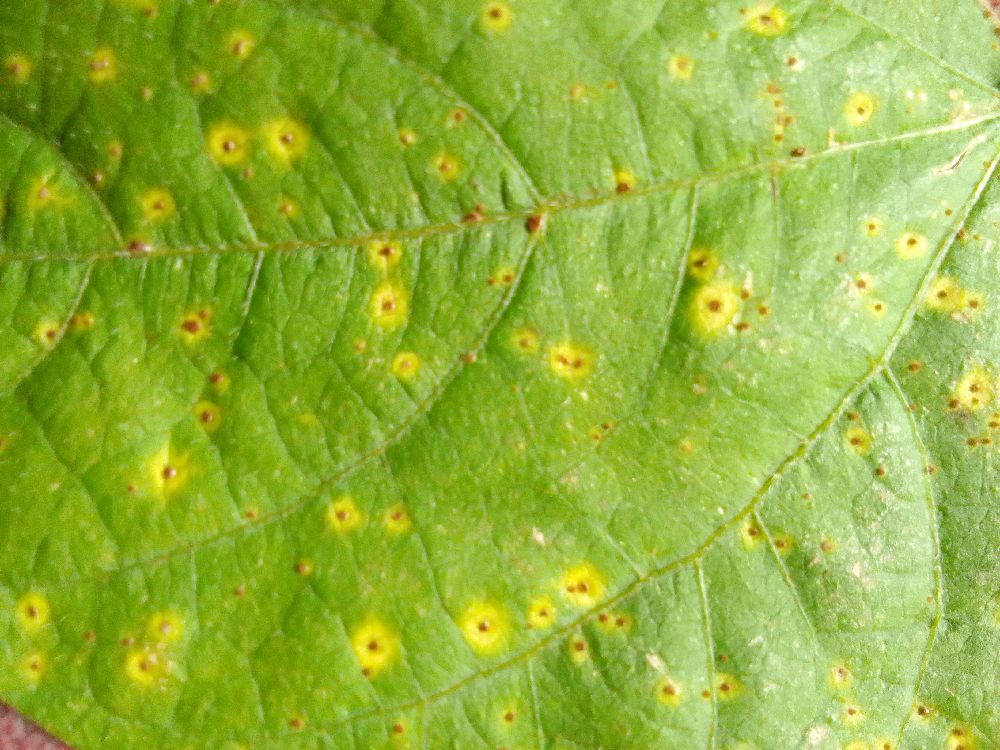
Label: rust